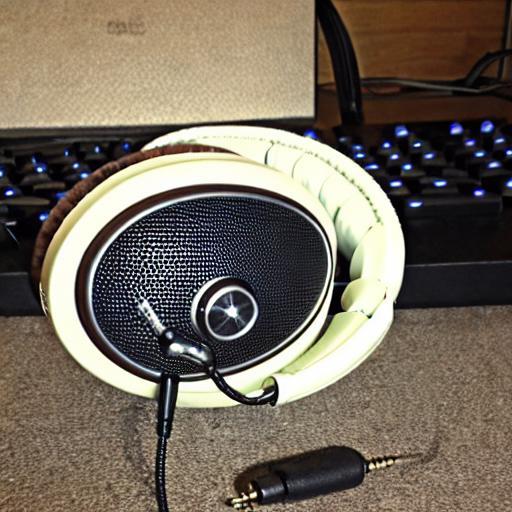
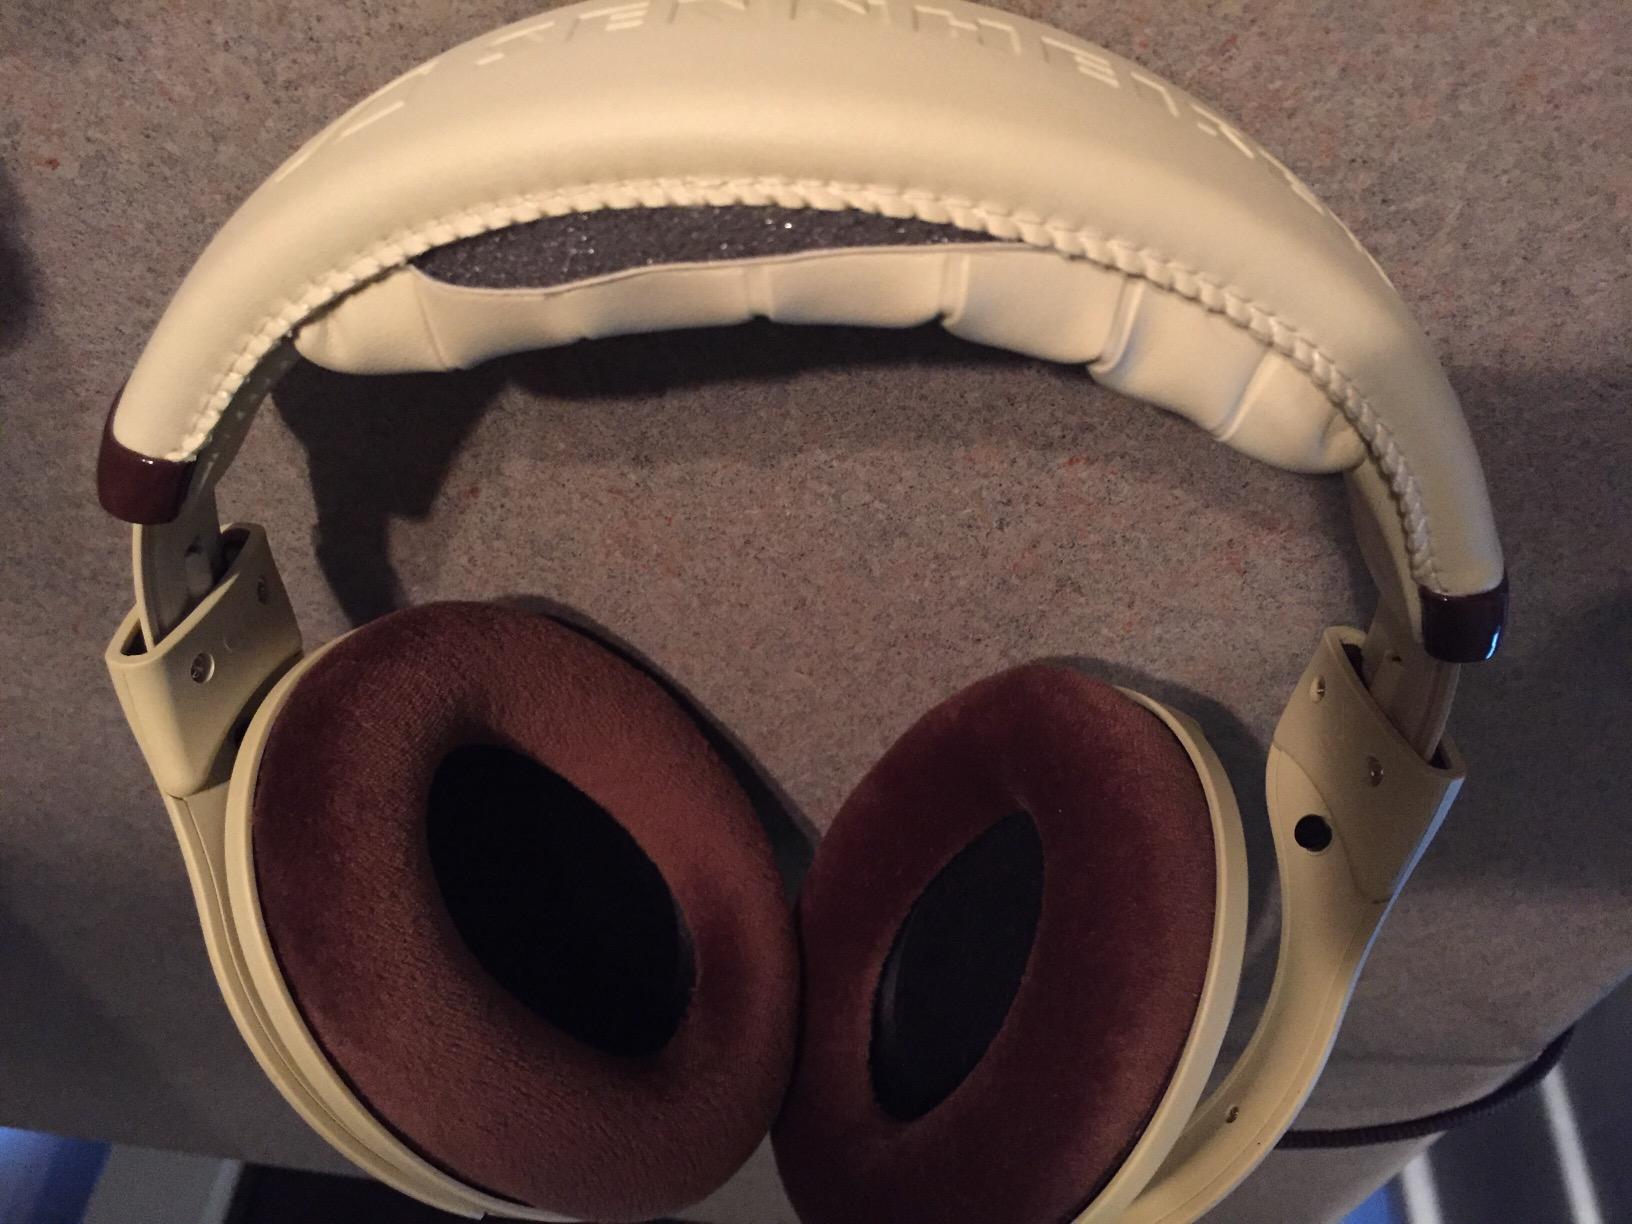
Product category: headphones
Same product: no